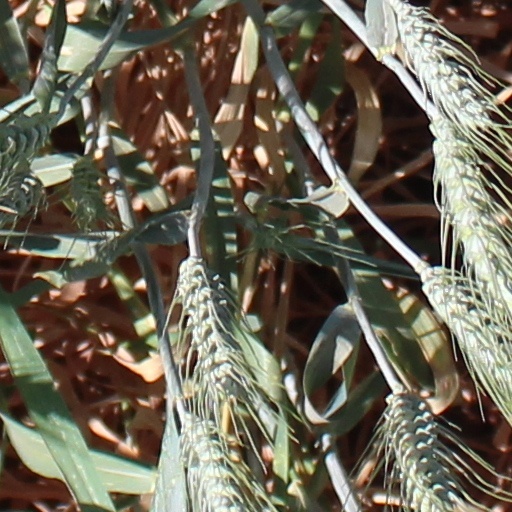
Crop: wheat